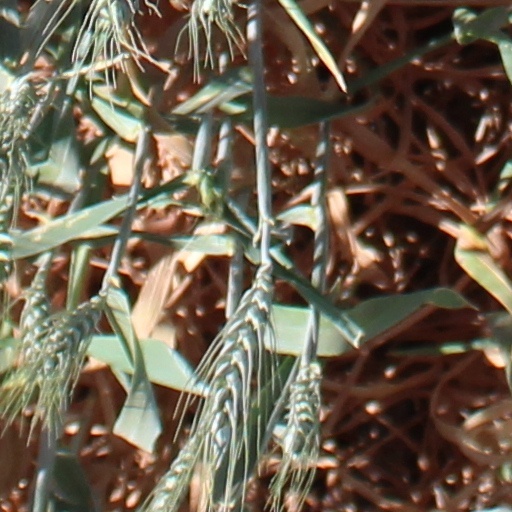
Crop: wheat